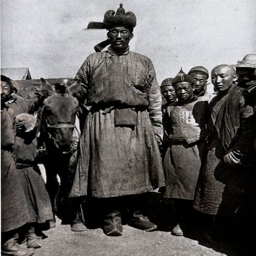
giant people in the world - photo #